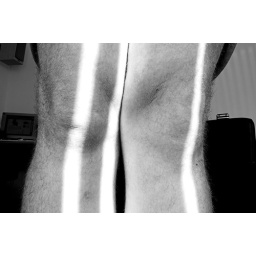
my knees !! for 365days group, i thought they looked better in black and white !!